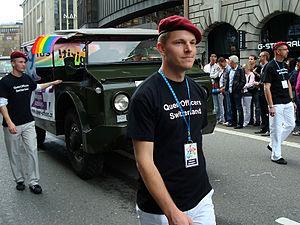
L'histoire LGBT en Suisse est l'histoire locale de l'émergence du mouvement LGBT, un mouvement en faveur de la reconnaissance et de l'égalité pour les personnes entre autres lesbiennes, gays, bisexuels et transgenres.